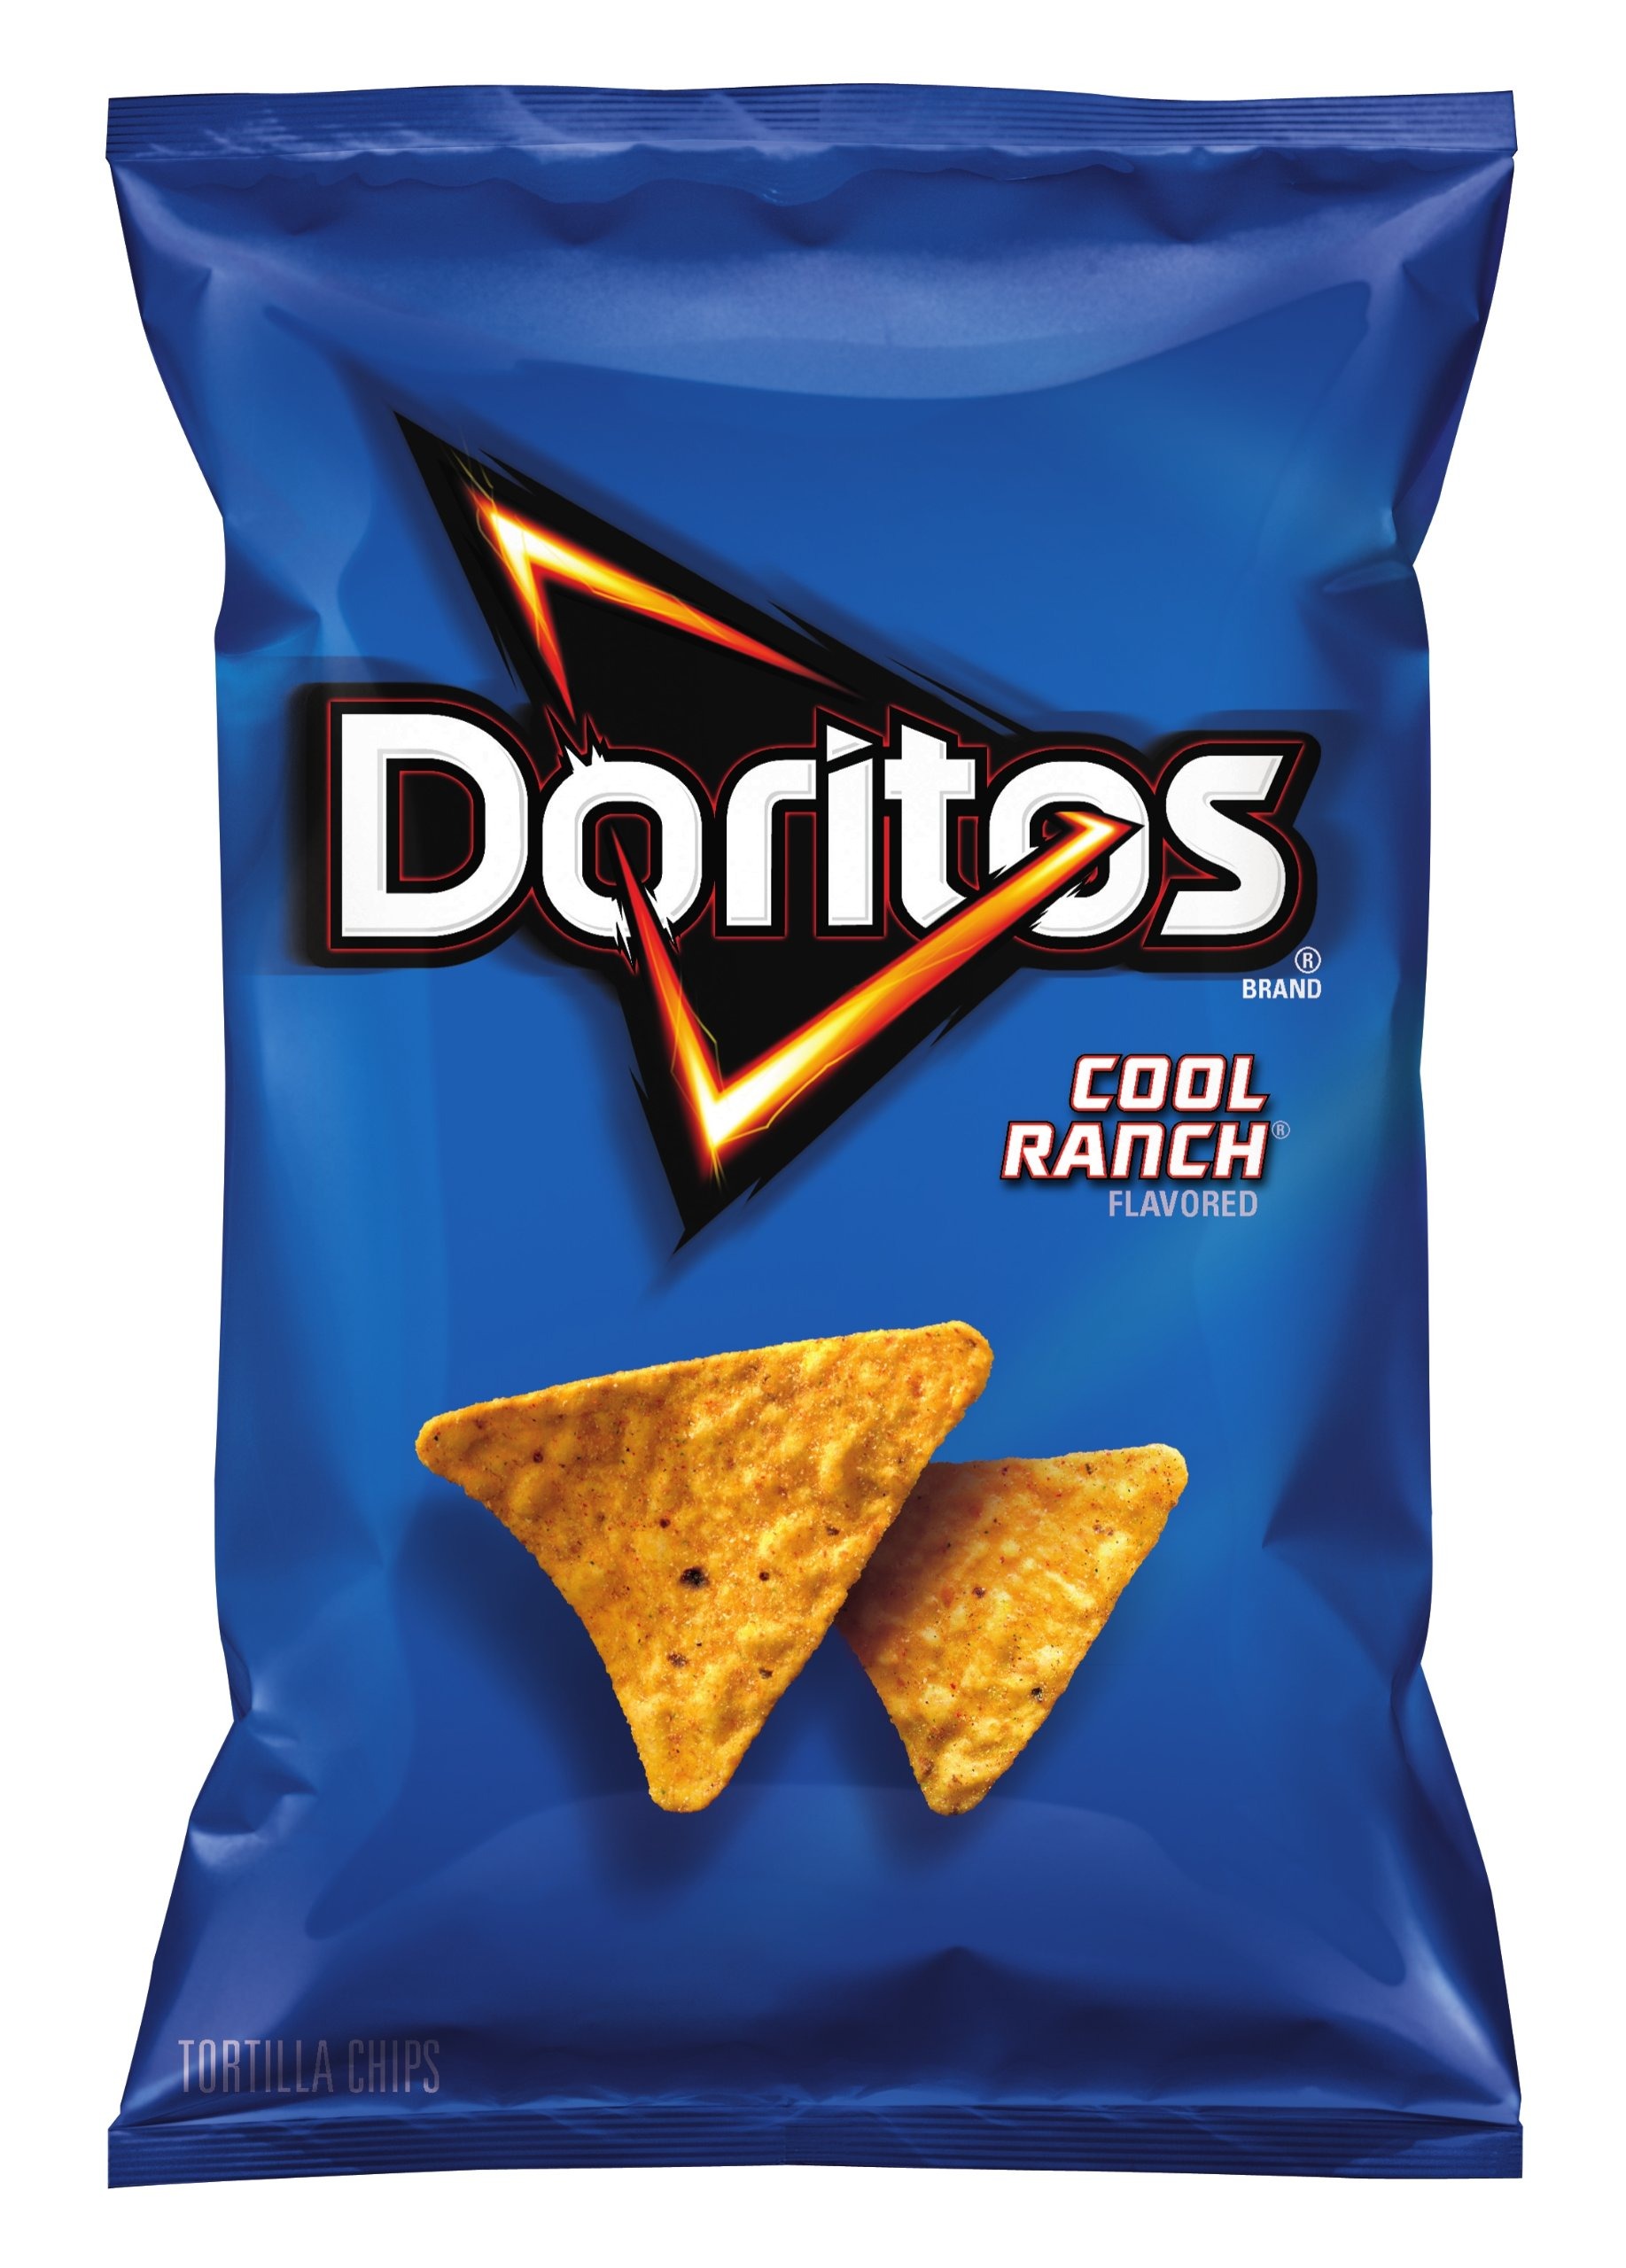
Item Name: Doritos Tortilla Chips, Cool Ranch, 11 Ounce (Pack of 4)
Bullet Point 1: Pack of four, 11 ounce (Total of 44 ounce)
Bullet Point 2: Tortilla chips flavored with the cool taste of ranch
Bullet Point 3: Packaged in a convenient take-home bag
Bullet Point 4: No gluten ingredients**
Value: 44.0
Unit: ounce

Price: 4.835